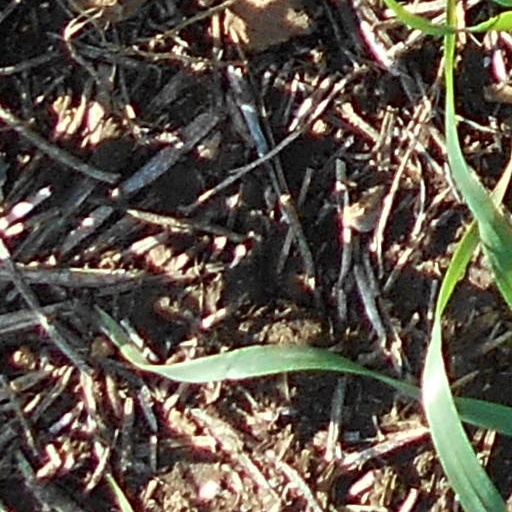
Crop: wheat